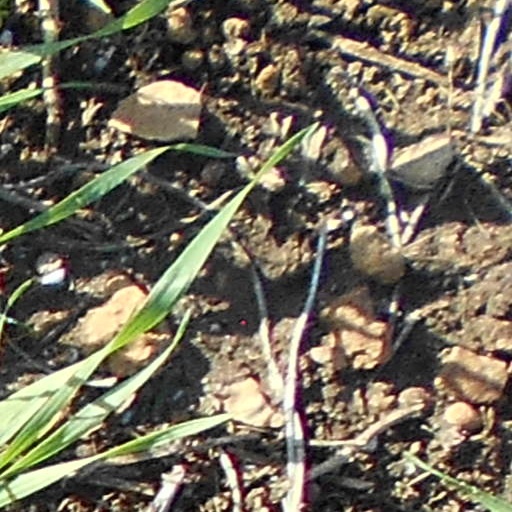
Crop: wheat